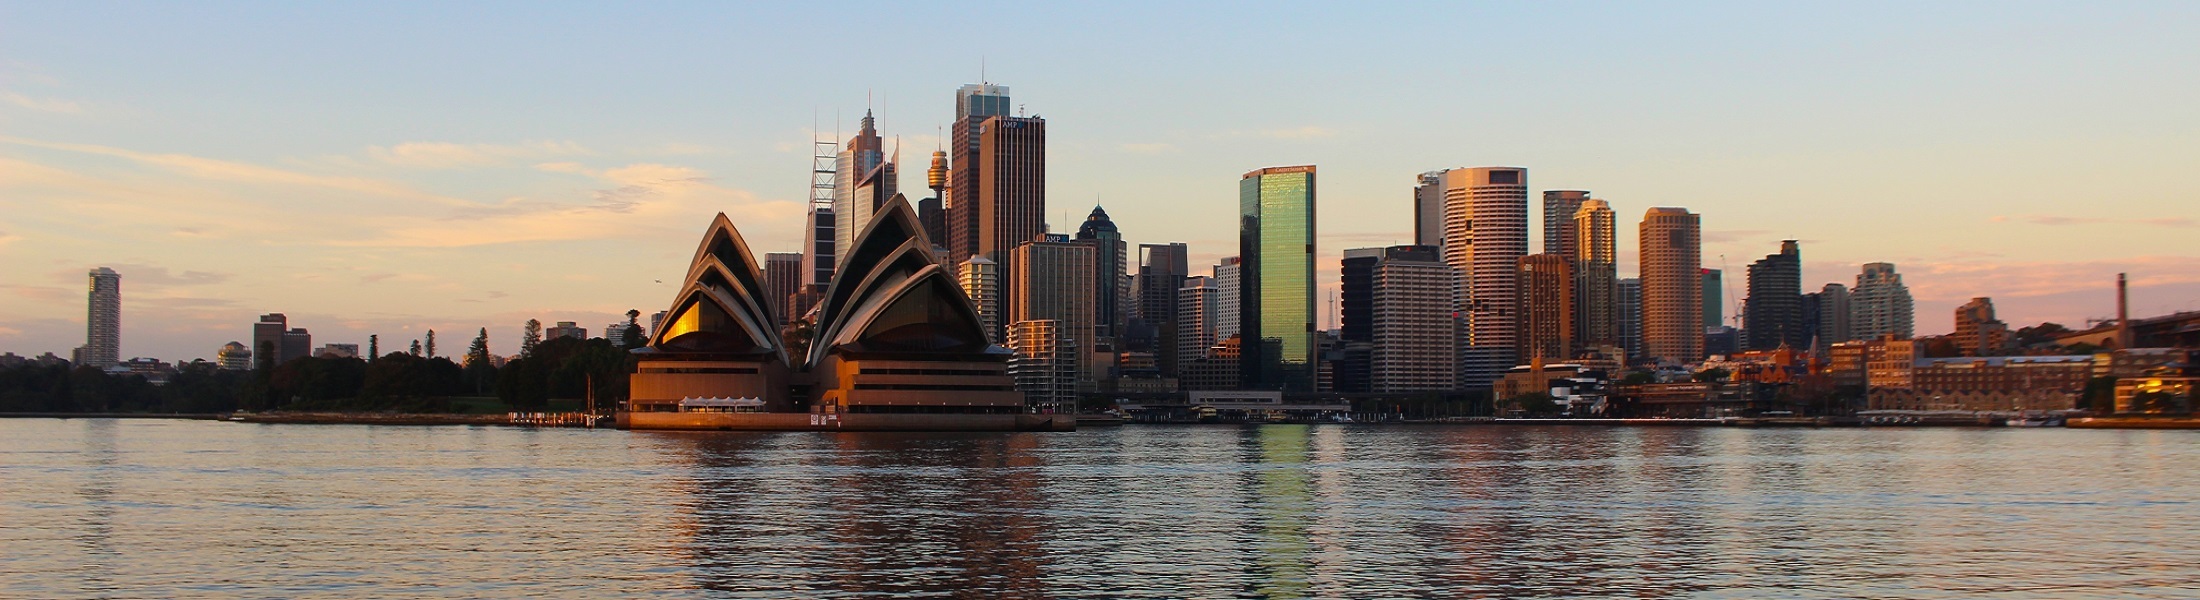
landscape, water, horizon, architecture, sunset, skyline, city, skyscraper, cityscape, panorama, downtown, dusk, evening, twilight, reflection, landmark, harbor, waterway, sydney opera house, australia, buildings, towers, reflections, icon, geographical feature, human settlement